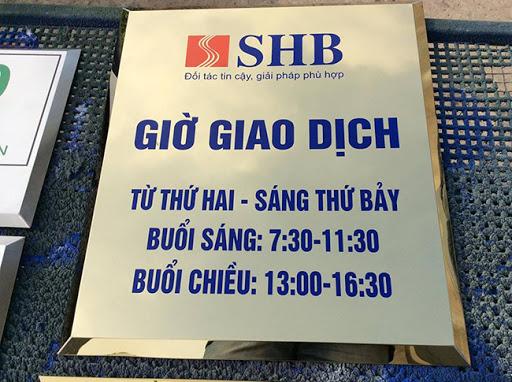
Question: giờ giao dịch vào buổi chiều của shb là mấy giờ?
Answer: giờ giao dịch vào buổi chiều của shb là 13: 00-16: 30